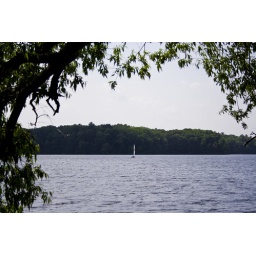
Peering through the trees, I spotted a lone sailing boat in the distance.